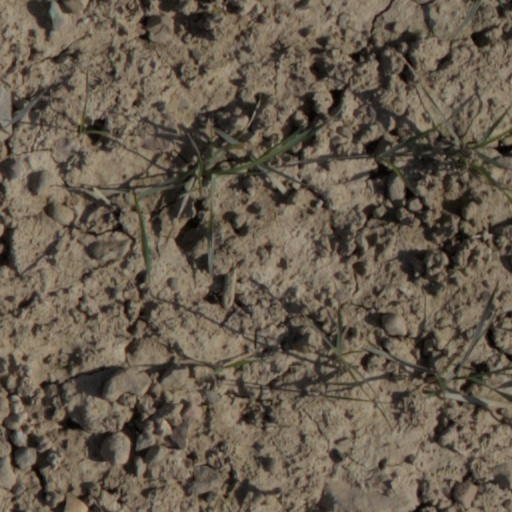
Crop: wheat